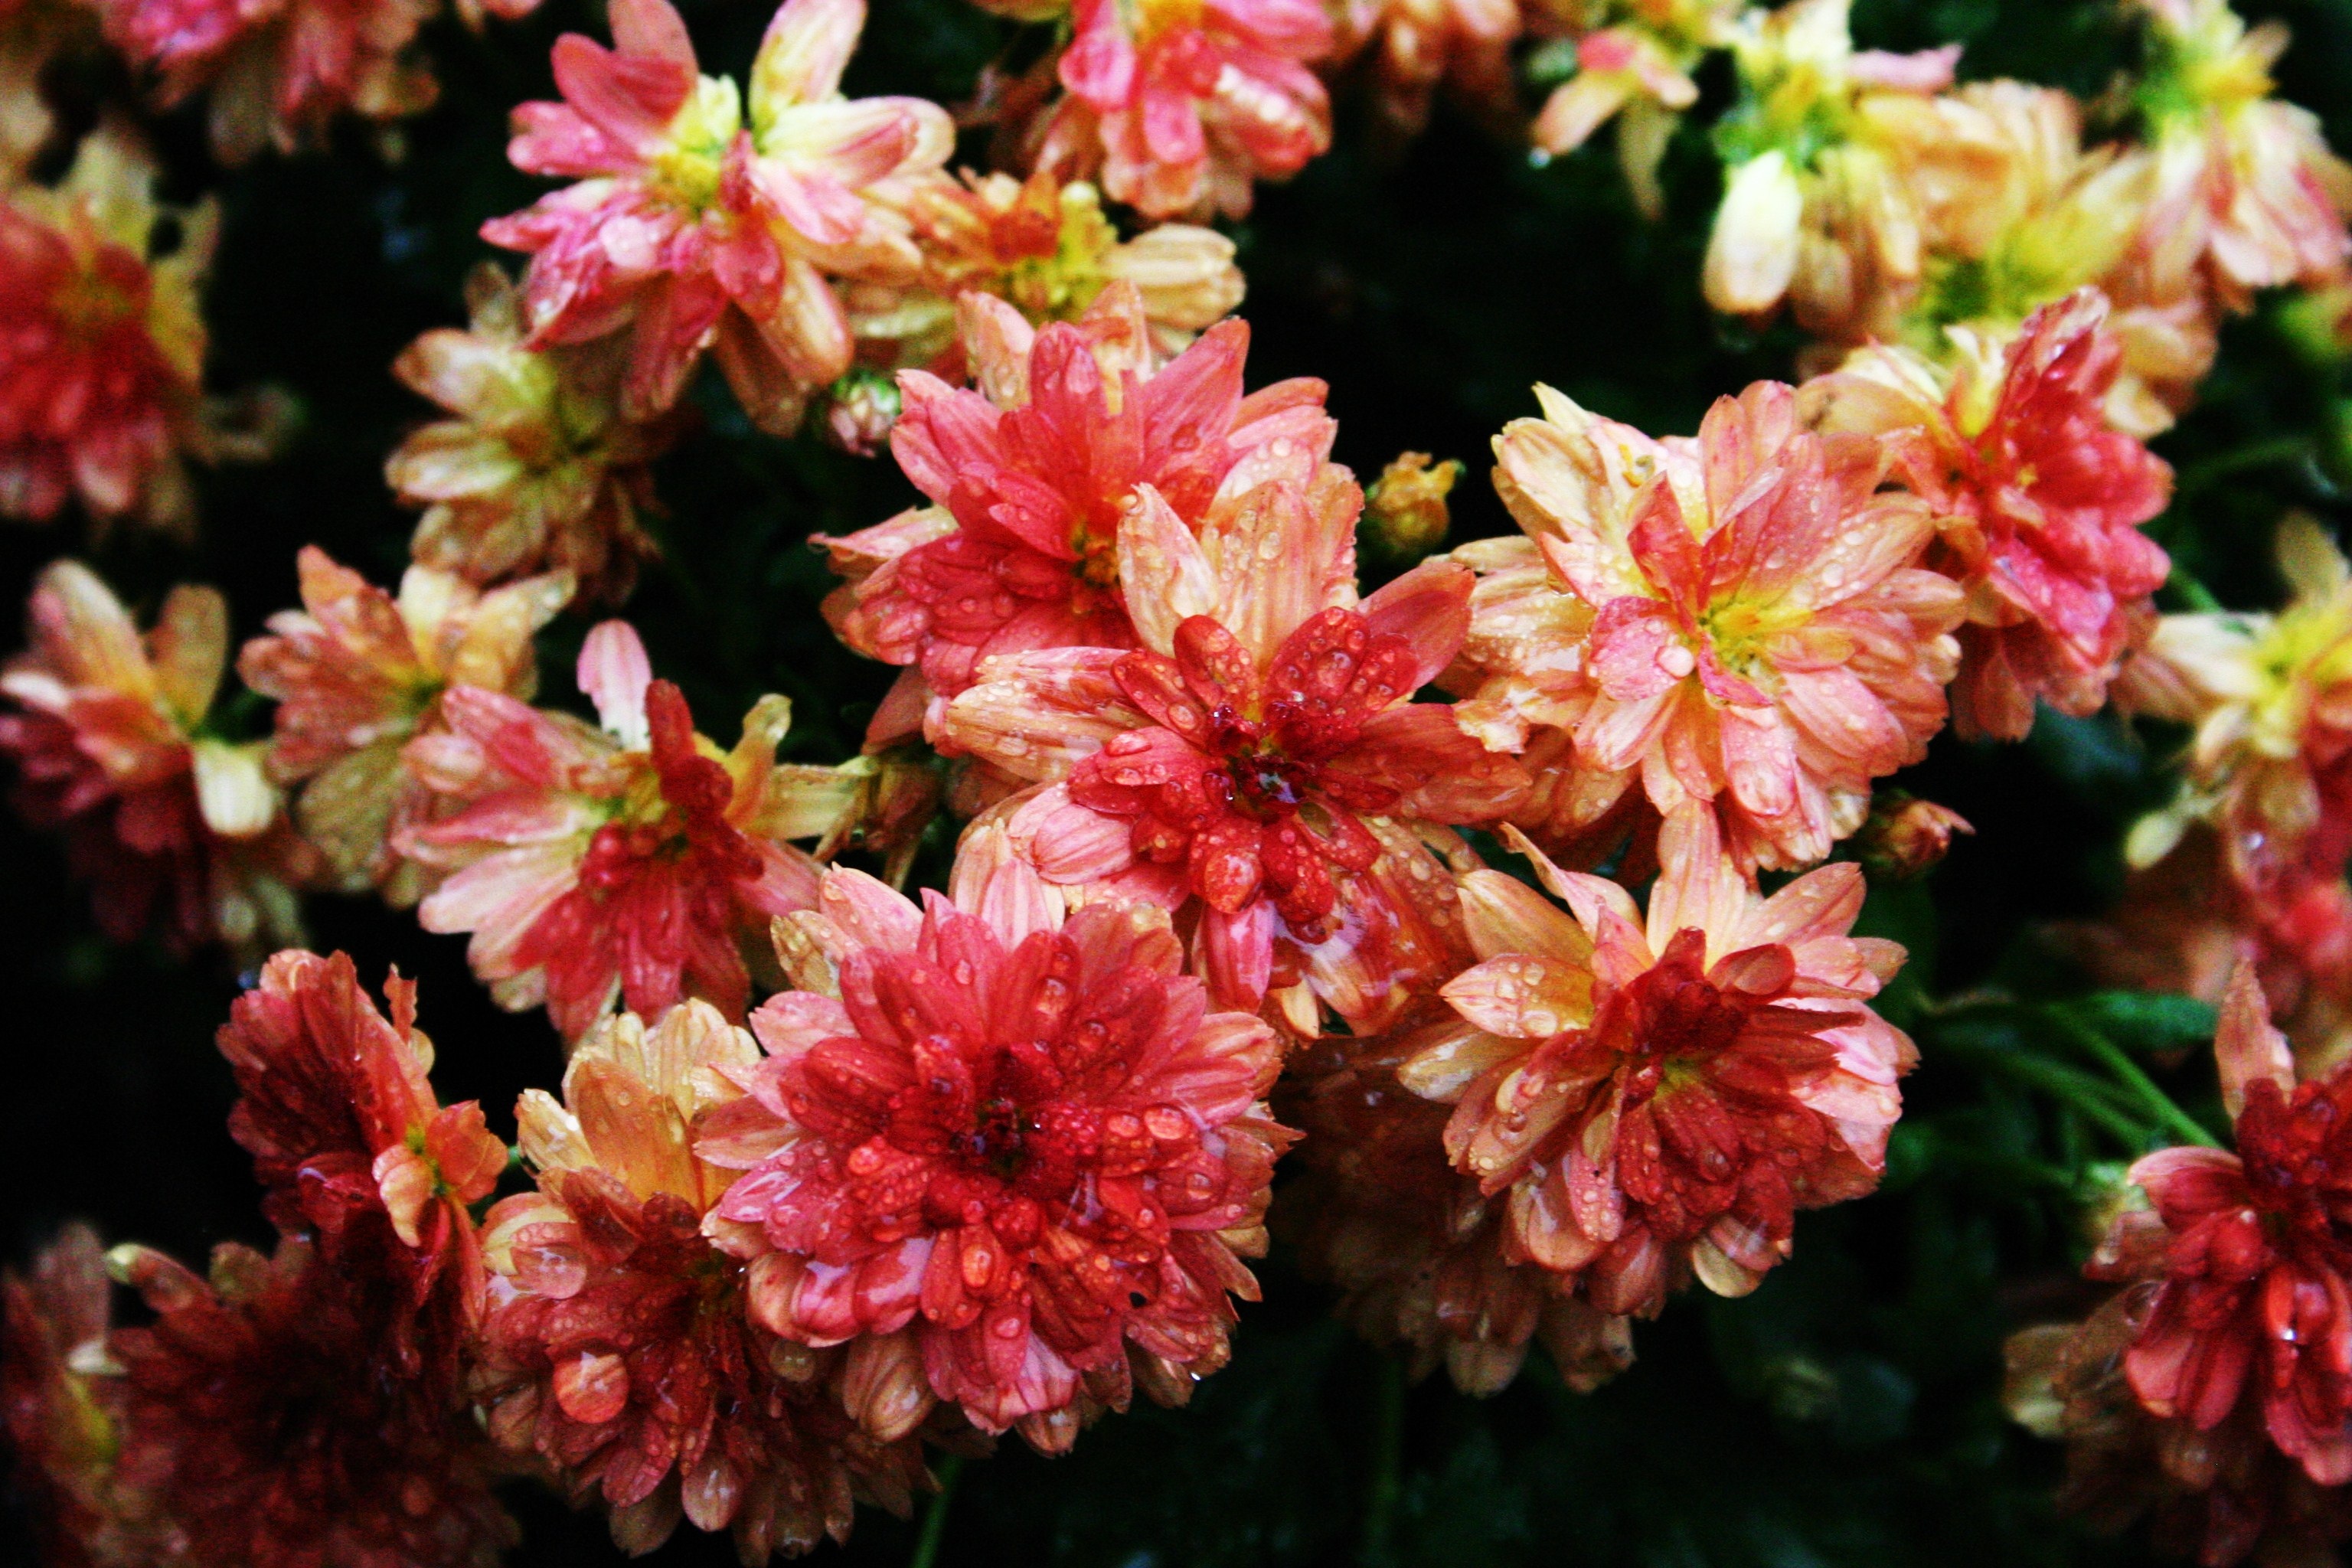
blossom, plant, flower, petal, summer, floral, spring, produce, colorful, pink, flora, flowers, shrub, flowering plant, annual plant, woody plant, land plant